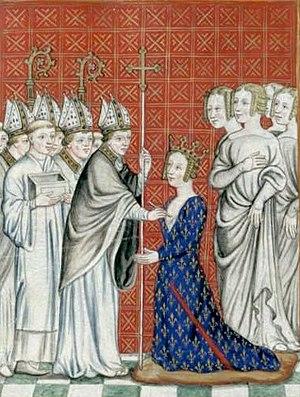
Le 3 février est le 34ᵉ jour de l'année du calendrier grégorien. Il reste 331 jours avant la fin de l'année, 332 en cas d'année bissextile.